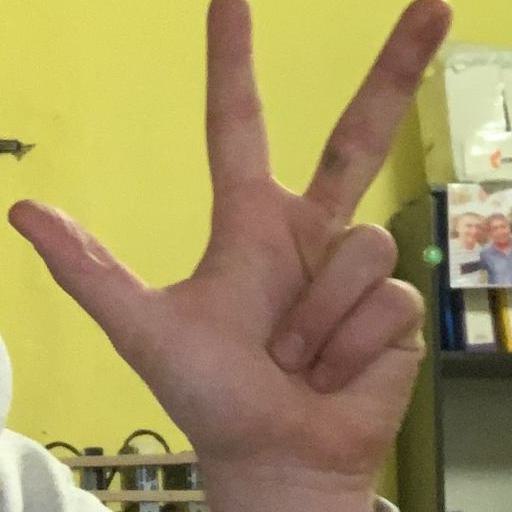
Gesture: three2